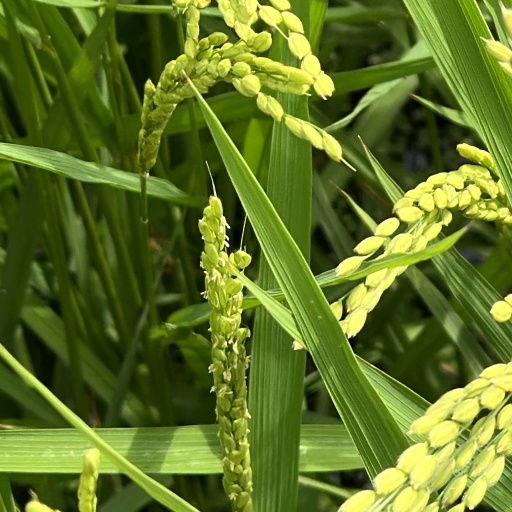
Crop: rice